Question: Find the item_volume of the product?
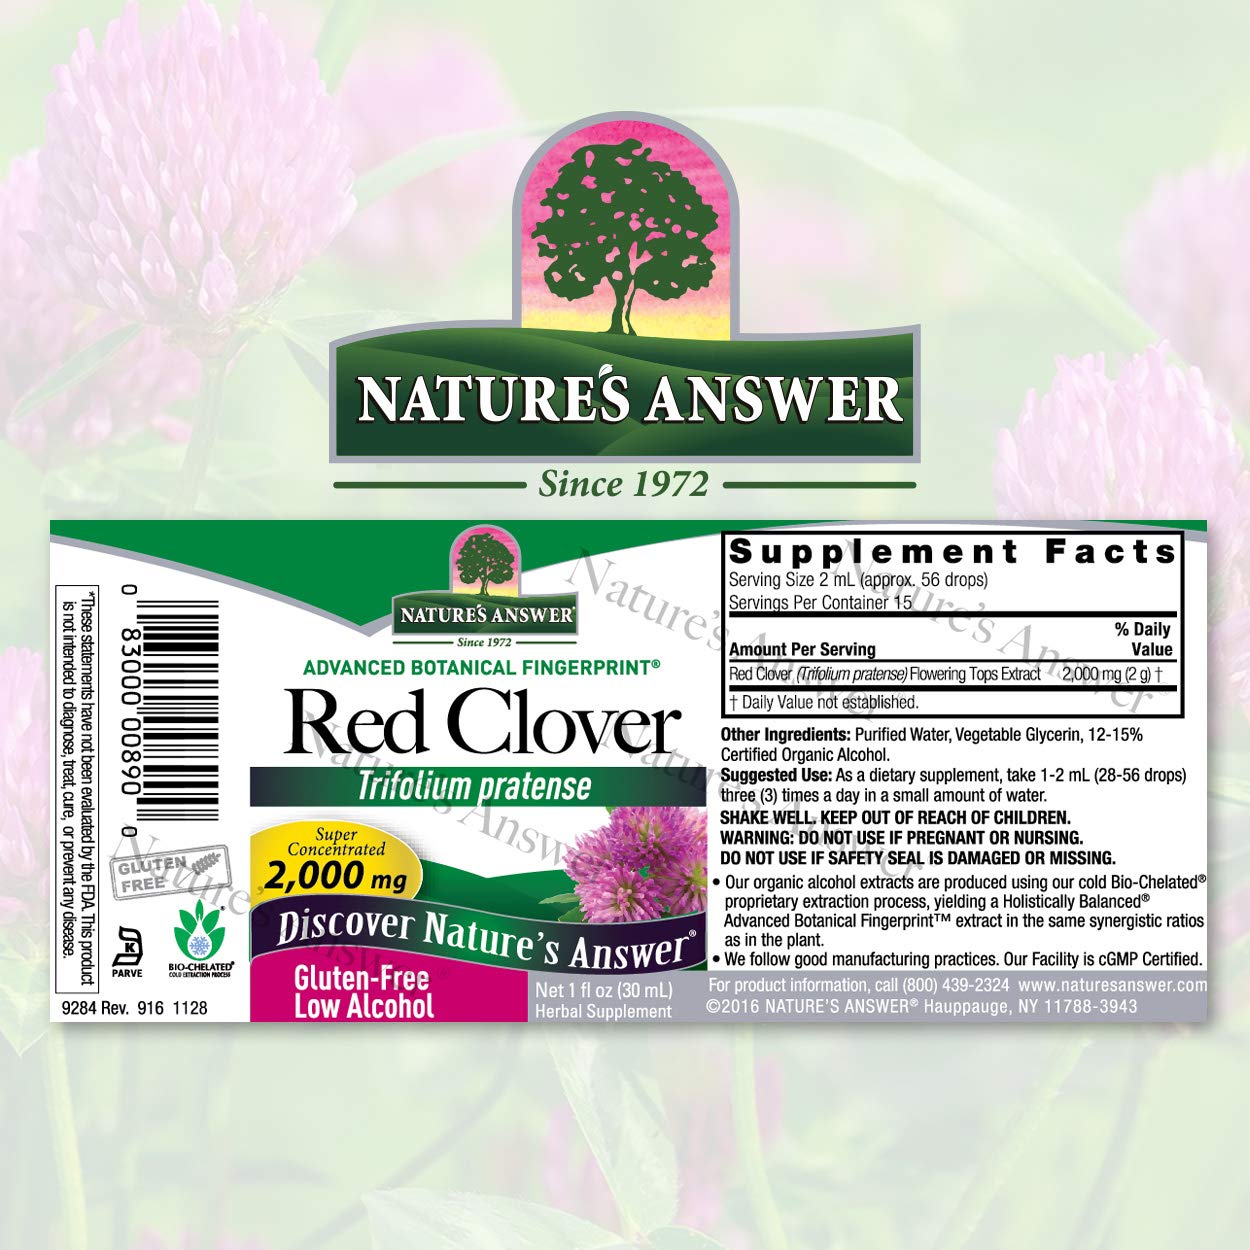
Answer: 1.0 fluid ounce